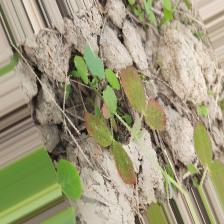
Label: Lentil Rust